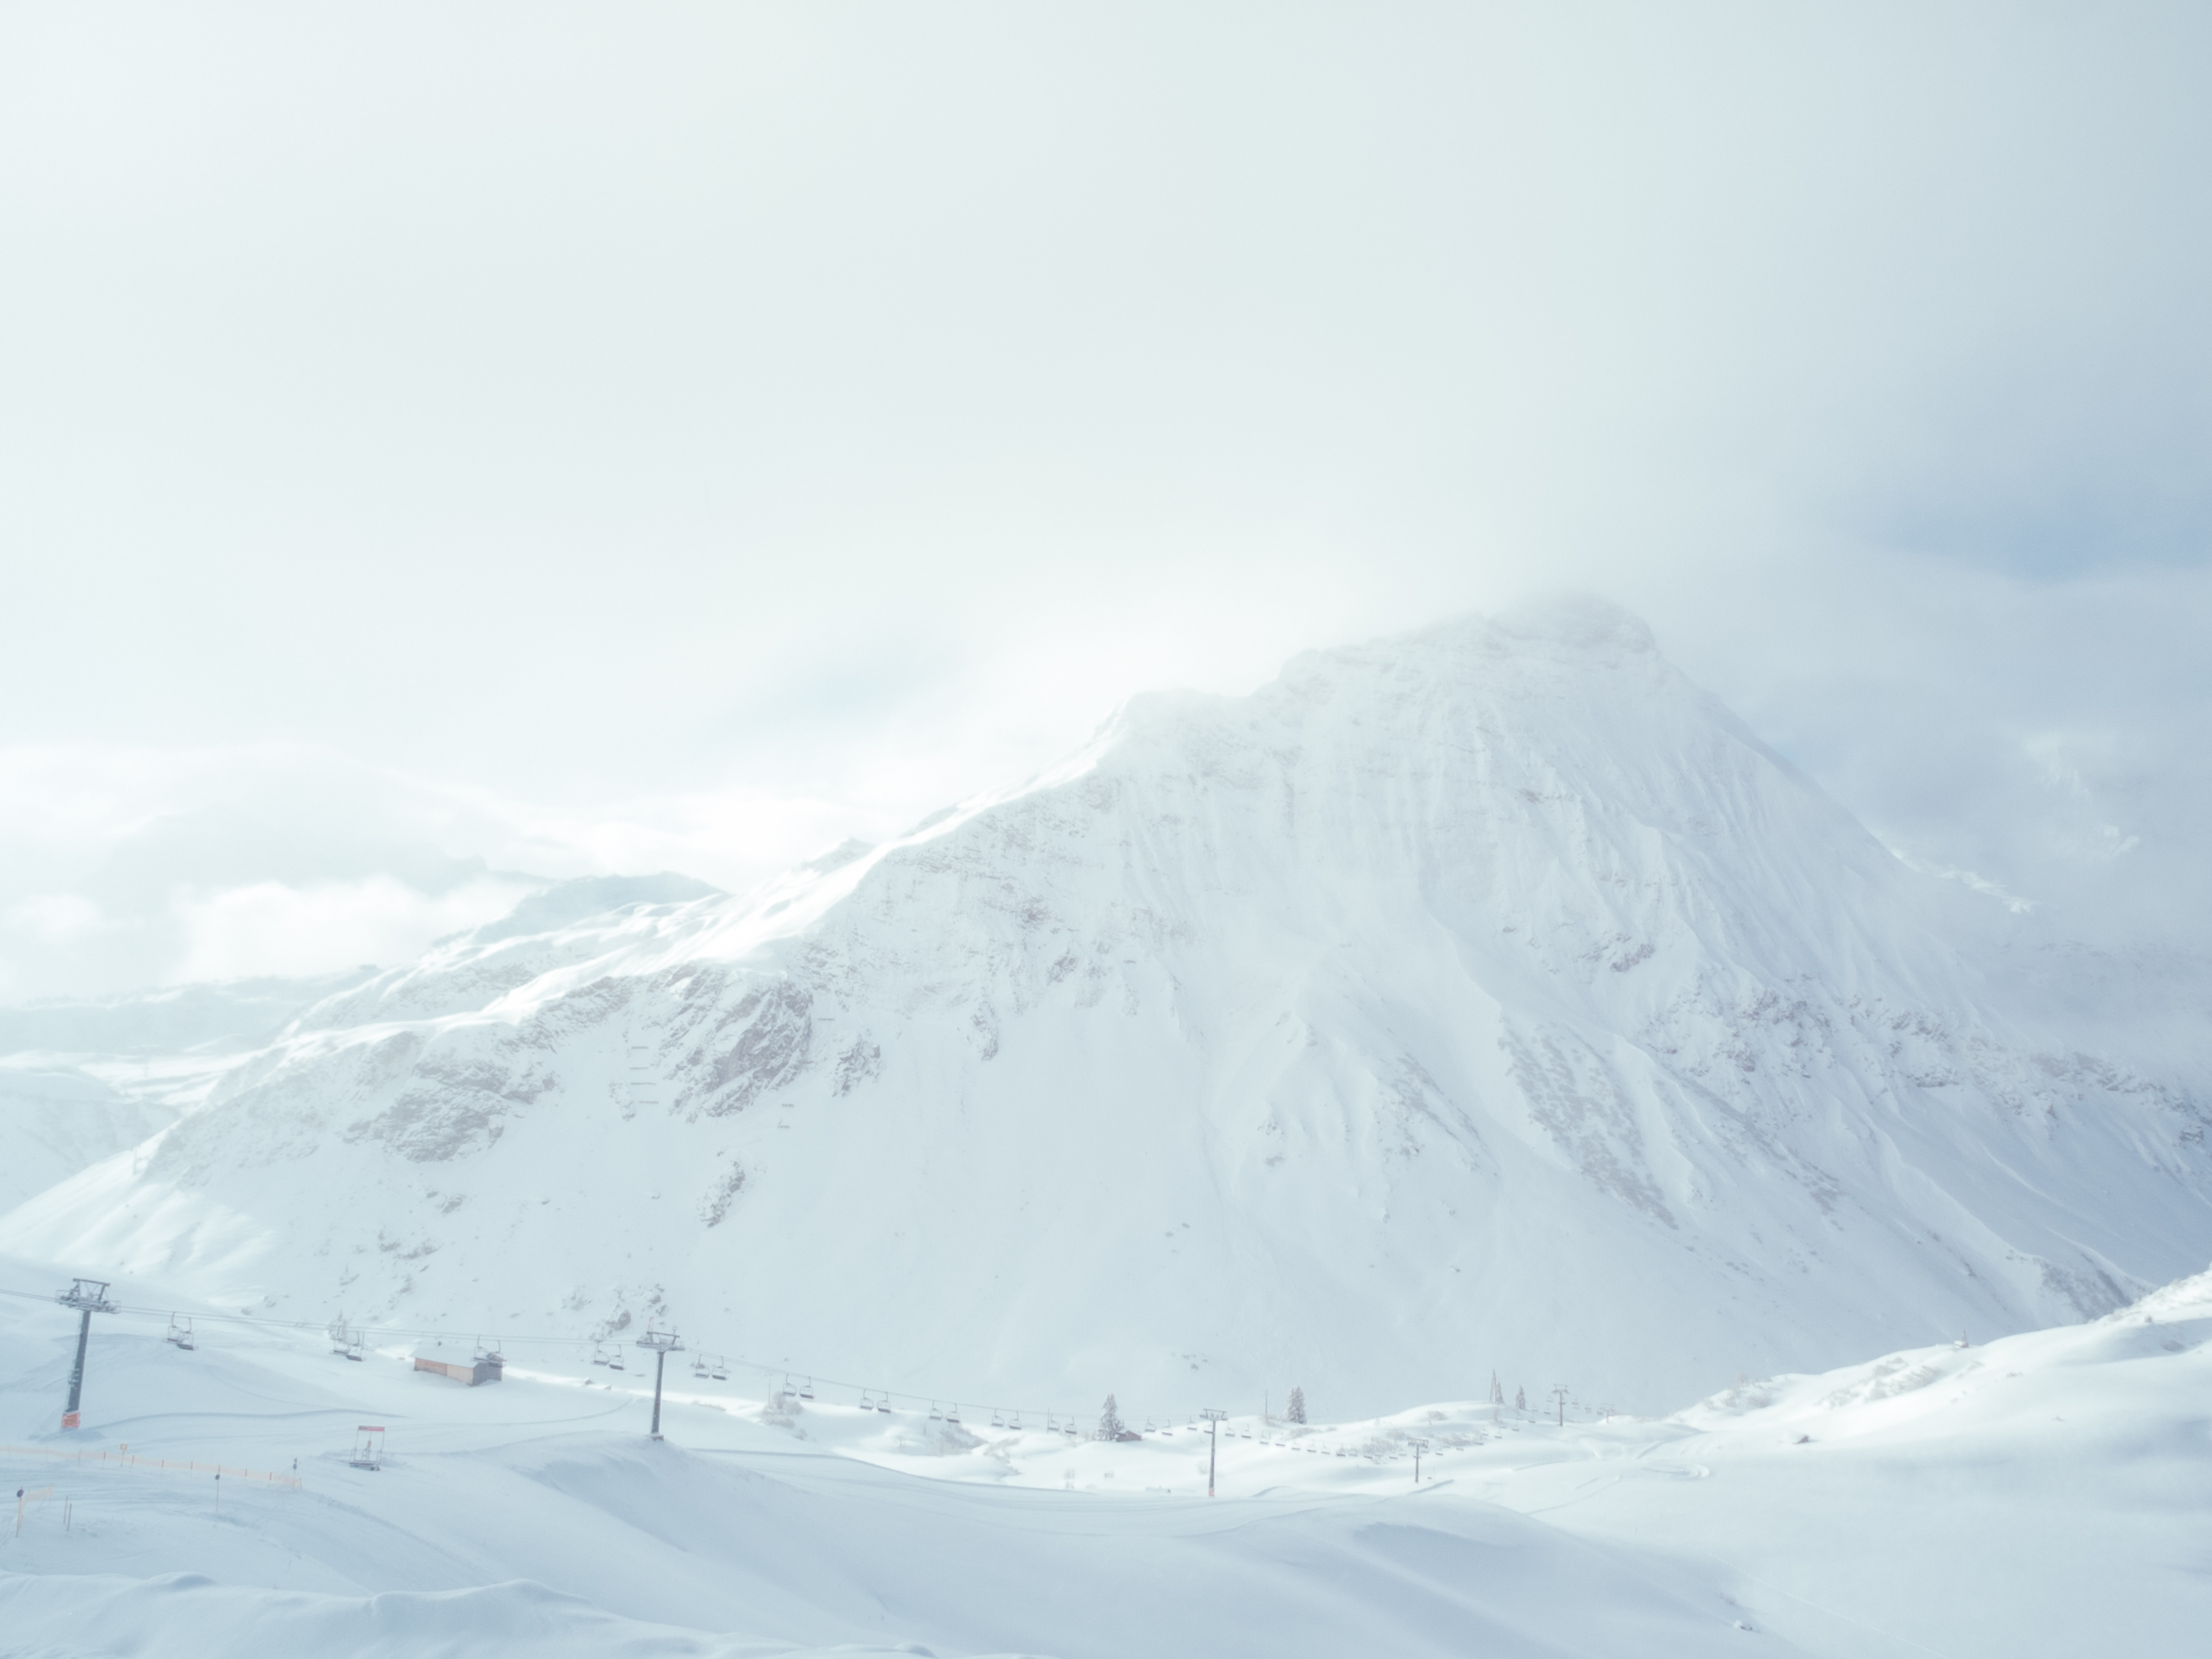
mountainous landforms, landform, snow, weather, geological phenomenon, mountain, winter, piste, mountain range, ski touring, ski mountaineering, ridge, plateau